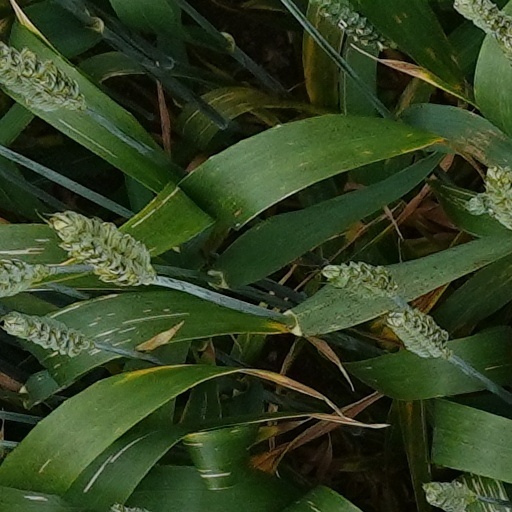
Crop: wheat